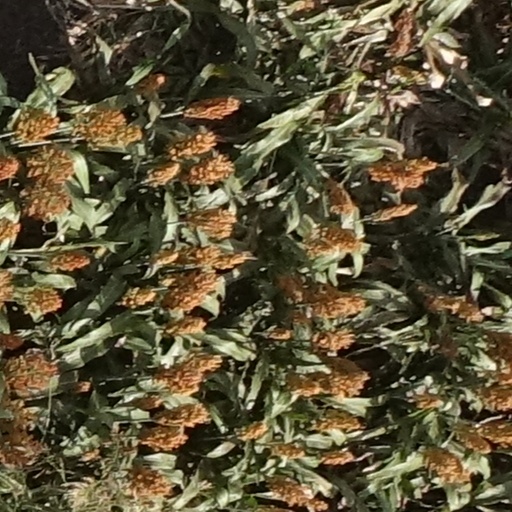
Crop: sorghum